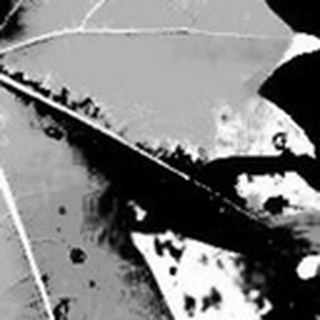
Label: cotton_bacterial_blight